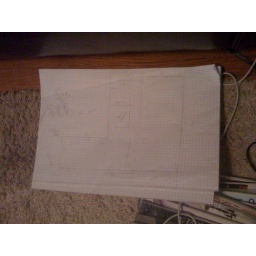
As we ponder the idea if building a house, Paula is immersed in designing an floor plan.